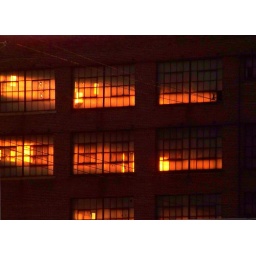
The golden light of a setting sun captured through the panes of glass of an abandoned building in Lorain, OH